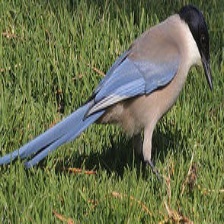
Species: IBERIAN MAGPIE
Scientific name: CYANOPICA COOKI
ImageNet parent category: magpie